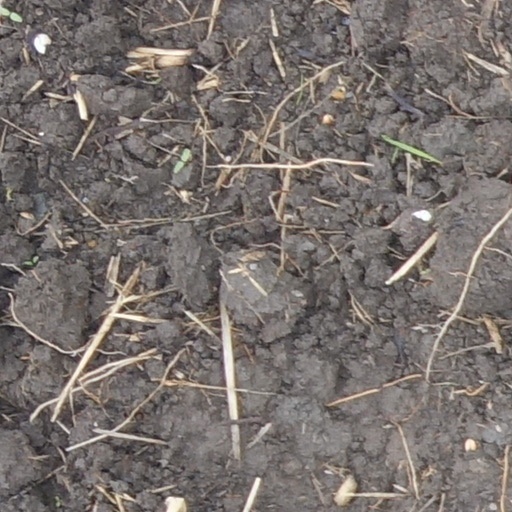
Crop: wheat